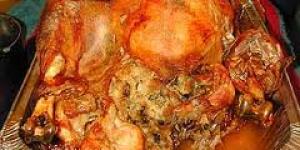
pavo relleno de frutas y nueces